John Vachon

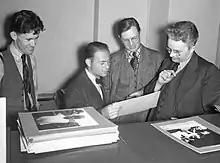
Farm Security Administration photographers (from left) John Vachon, Arthur Rothstein and Russell Lee with Roy Stryker

The FSA was a New Deal agency created in 1937 to combat rural poverty during the Great Depression in the United States. The FSA is famous for its small but highly influential photography program which began in 1935 under its prior name and mission as the Resettlement Administration. The photo program ran until 1944, documenting the challenges of rural poverty and farm life. John Vachon's first job at the FSA carried the title "assistant messenger." He was twenty-one, and had come to Washington, D.C., from his native Minnesota to attend The Catholic University of America. Vachon had no intention of becoming a photographer when he took the position in 1936, but as his responsibilities increased for maintaining the FSA photographic file, his interest in photography grew. The FSA sent more than forty photographers into the field and collected images of American life that would result in an archive of 165,000 FSA prints. Some FSA employees had well-established careers, while others become famous as photographers as a result of their work, including Esther Bubley, Marjory Collins, Marion Post Wolcott, Jack Delano, Arthur Rothstein, Walker Evans, Russell Lee, Gordon Parks, Carl Mydans, Dorothea Lange and Ben Shahn. By 1937 Vachon started to take photographs himself, and with advice from Ben Shahn, he tried out a Leica camera in and around Washington. His weekend photographs of "everything in the Potomac River valley"were clearly the work of a beginner, but Stryker lent him equipment and encouraged him to keep at it. Arthur Rothstein, who took him along on a photographic assignment to the mountains of Virginia. In October and November 1938, Vachon traveled to Nebraska on his first extensive solo trip. He photographed agricultural programs on behalf of the FSA's regional office and pursued an extra assignment from the photography project's chief, Roy Stryker: the city of Omaha. Vachon worked extensively in the midwestern and Great Plains states.